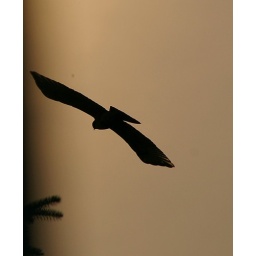
Here the hawk was scoping out the trees near the house for a bird dinnerHEY!! THEY have to eat too!! !